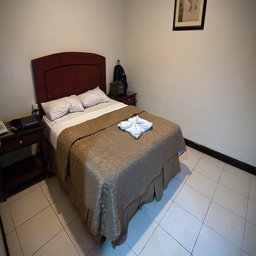
Bedroom setup of brown sheets on a bed and two small dressers.
A simple minimal bedroom with a neatly made bed and two nights stands on either side
Bed with bedspread turned down and two white pillows exposed.
A sparsely furnished guest bedroom with a tile floor is pictured.
A tidy bed is sitting atop a tiled floor and adorned with an origami towel.